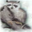
Label: raccoon